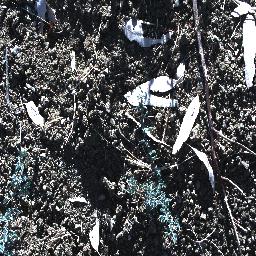
Label: prickly_acacia